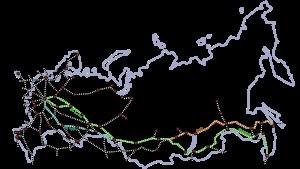
La Russie, en forme longue la fédération de Russie, est un état fédéral transcontinental. Elle est l'héritière de l'Empire russe et l'état continuateur de l'Union des républiques socialistes soviétiques.
La liste des gares en Russie est une liste non exhaustive des gares ferroviaires du réseau de transport ferroviaire en Russie.
Le réseau de transport de la Fédération de Russie est l'un des plus étendus du monde. La couverture du réseau national s'étend sur plus de 7 700 km depuis l'enclave de Kaliningrad à la pointe ouest jusqu'à la péninsule du Kamtchatka à l'est. Les grandes métropoles possèdent des métros.
Les Chemins de fer russes constituent une société à actionnariat étatique gérant les chemins de fer de Russie. Divisés en réseaux régionaux, les RJD exploitent le deuxième plus grand réseau mondial avec près de 85 200 km de voies. Cette compagnie est l'une des plus grosses au monde et compte près d'un million d'employés. Elle assure 32,7 % du transport de passagers en Russie et 42,3 % du transport du fret.